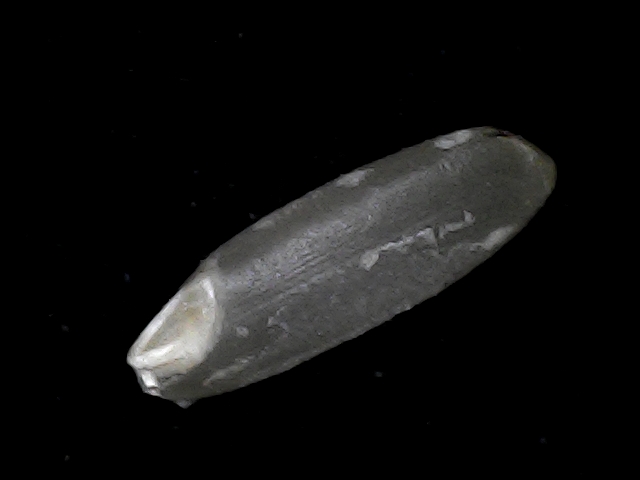
Rice variety: BD93